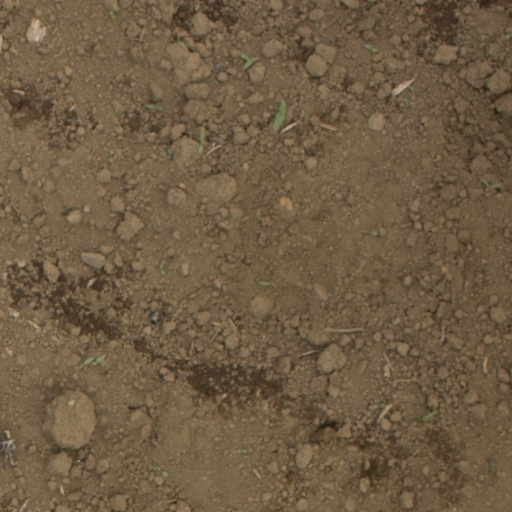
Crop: Jerusalem artichoke